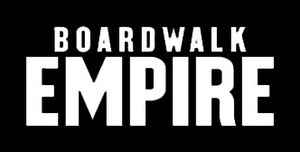
Boardwalk Empire
Boardwalk Empire er en amerikansk dramaserie skabt af Terence Winter, der havde premiere på HBO den 19. september 2010.